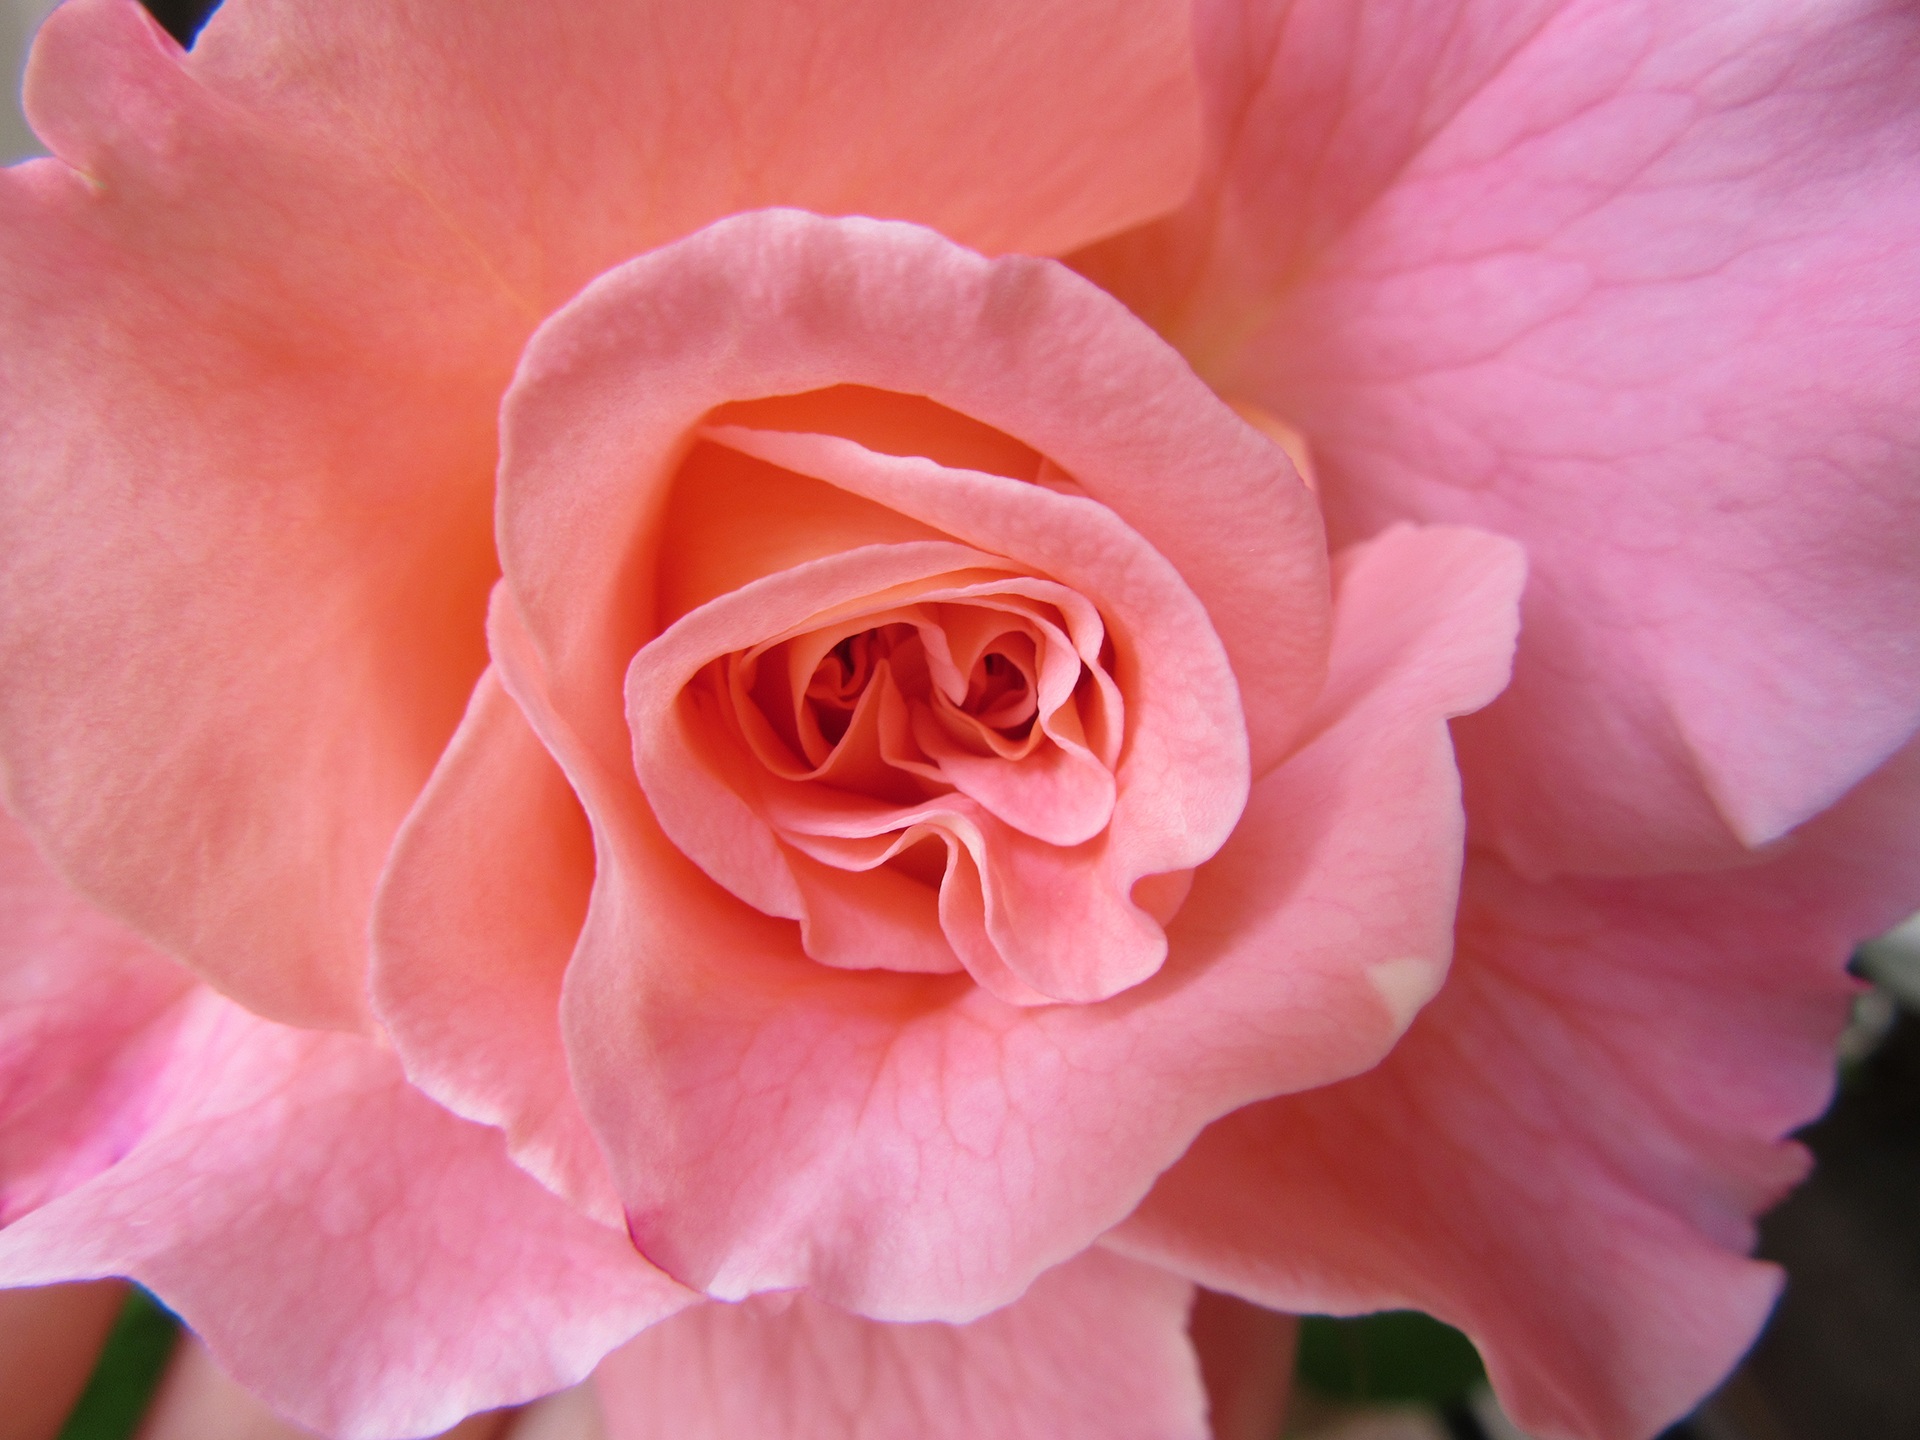
plant, flower, petal, rose, romance, pink, flora, smell, beauty, floribunda, fragrance, rose bloom, macro photography, flowering plant, garden roses, rose family, flower core, land plant, rosa centifolia